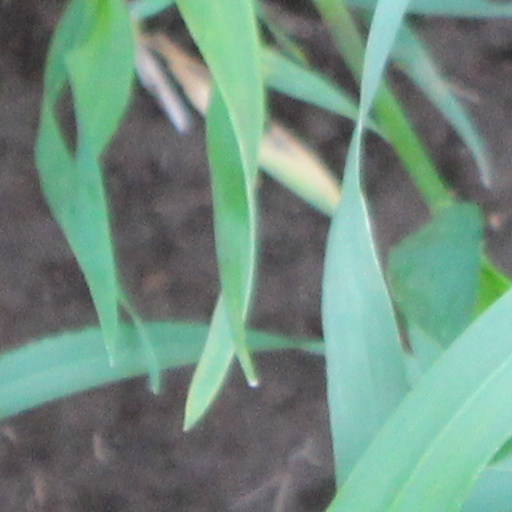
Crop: wheat